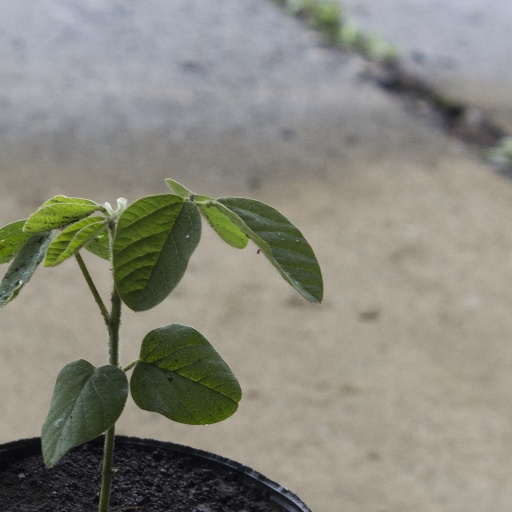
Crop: soybean